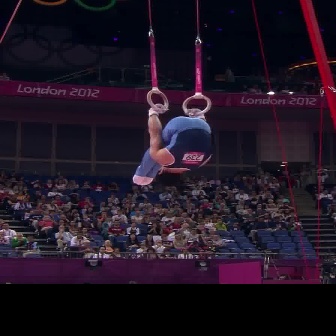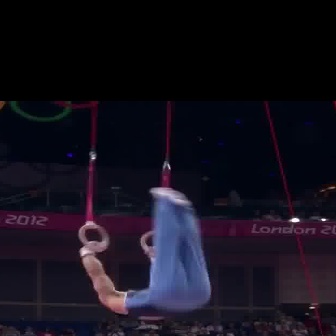
  Please identify the target specified by the bounding box [129,103,212,186] in the first image and locate it in the second image. Return the coordinates in [x_min,y_min,x_max,y_max] format.
Answer: [79,186,211,318]